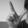
ASL letter: L